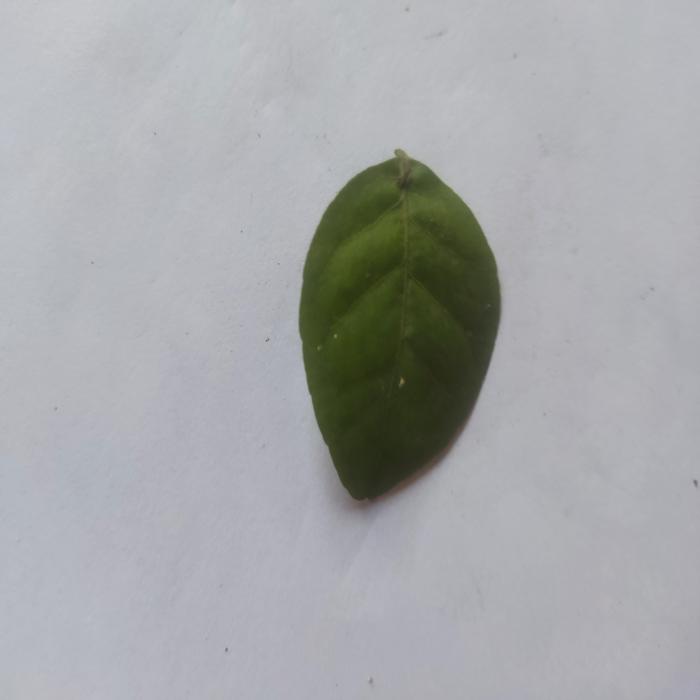
Crop: Aegle Marmelos
Leaf condition: Healthy_Leaf